Pannonian Limes

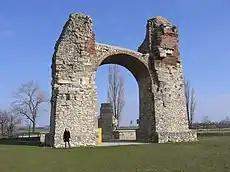
The Heidentor, originally built in the Roman fort-city of Carnuntum in present-day Austria.

The Pannonian Limes is part of the old Roman fortified frontier known as the Danubian Limes that runs for approximately from the Roman camp of Klosterneuburg in the Vienna Basin in Austria to the "castrum" in Singidunum (Belgrade) in present-day Serbia. The garrisons of these camps protected the Pannonian provinces against attacks from the north from the time of Augustus (31 BC–14 AD) to the beginning of the 5th century. In places this section of the Roman "limes" also crossed the river into the territory of the barbarians (Barbaricum).